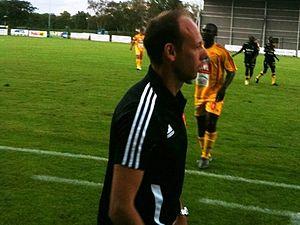
Yann Lachuer lors du match Orléans - Quevilly du 5 aoû 2011
Yann Lachuer, né le 5 août 1972 à Champigny-sur-Marne, est un footballeur puis entraîneur français.
L’Union sportive Orléans Loiret football est un club de football français situé à Orléans. L'USO est fondé en 1976 à la suite de l'intégration de l'Arago sport orléanais dans le giron de l'US Orléans omnisports pour devenir sa section football.